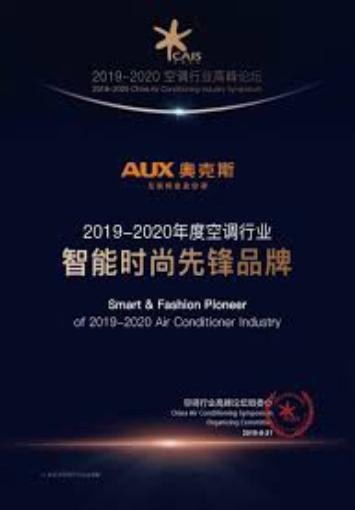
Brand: auxx-1
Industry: Electronic